Variable-pitch propeller (aeronautics)

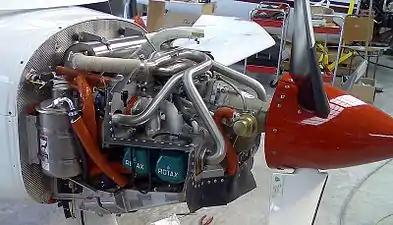
A hydraulic constant-speed propeller on a Rotax 912S engine in a Dyn'Aéro MCR01 Microlight aircraft.

Three methods are used to vary the pitch: oil pressure, centrifugal weights, or electro-mechanical control.